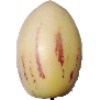
Label: Pepino 1